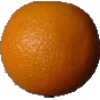
Label: Orange 1